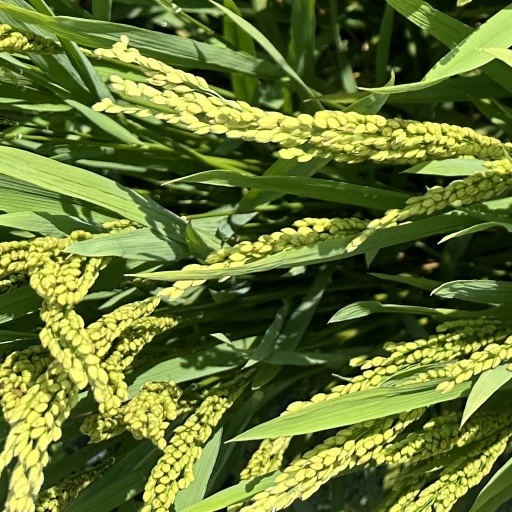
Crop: rice